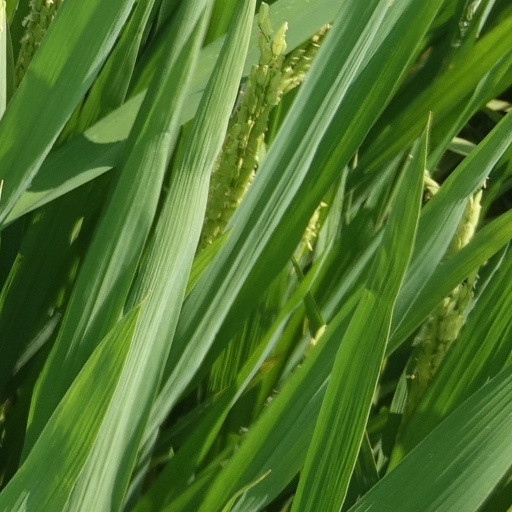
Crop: rice